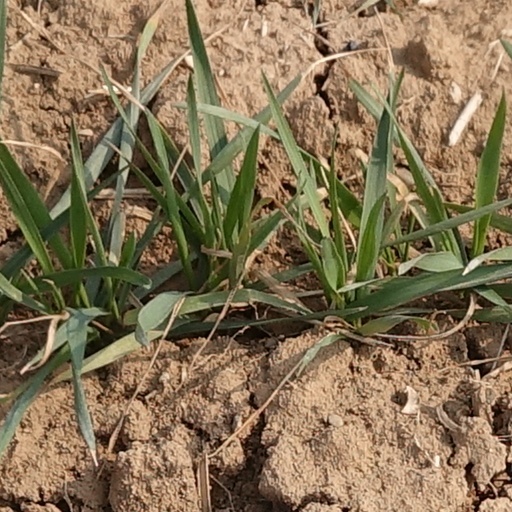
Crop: wheat